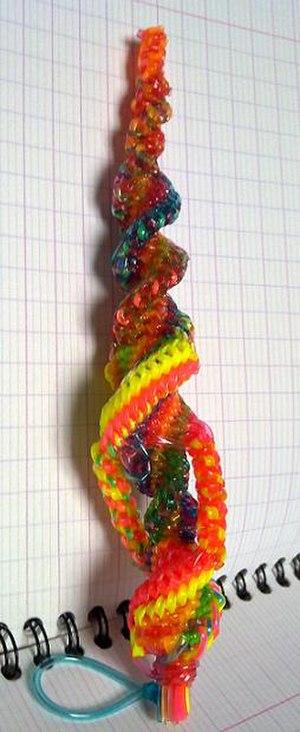
scoubidous de 16 fils posés sur un cahier à réglures Seyès